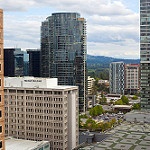
Label: buildings